59th Test and Evaluation Squadron

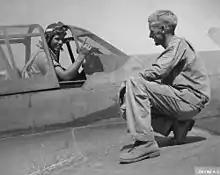
A P-40 pilot of the squadron holds up a finger to tell his crew chief that he has downed a German plane, Paestum airfield, 15 September 1943

On 12 October, the squadron and the 33rd Fighter Group left Philadelphia for loading aboard the escort carrier USS "Chenango" for Operation Torch, the Anglo-American invasion of North Africa, which began on 8 November. Two days later, the squadron flew into the French Port Lyautey Airfield, relocating to Casablanca Airfield on 17 November. It operated with Twelfth Air Force in the Mediterranean Theater of Operations until February 1944, providing close air support for ground forces, and bombing and strafing personnel concentrations, port installations, fuel dumps, bridges, highways, and rail lines. Took part in the reduction of Pantelleria and flew patrol missions while Allied troops landed after surrender of the enemy's garrison. It also participated in the invasion and conquest of Sicily by supporting landings at Salerno, southern Italy, and the beachhead at Anzio.